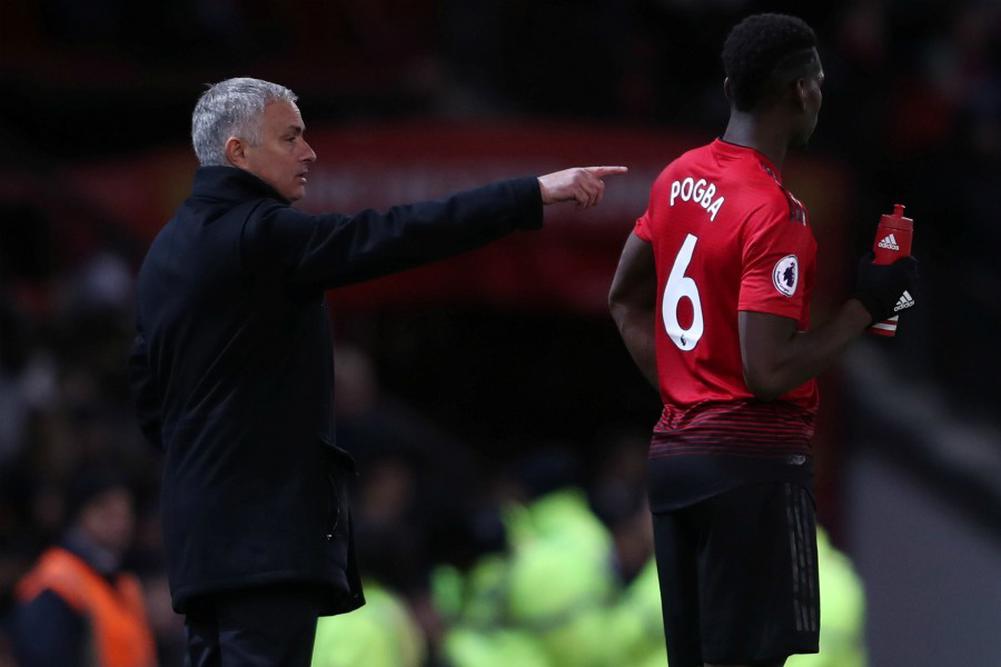
Gender: men